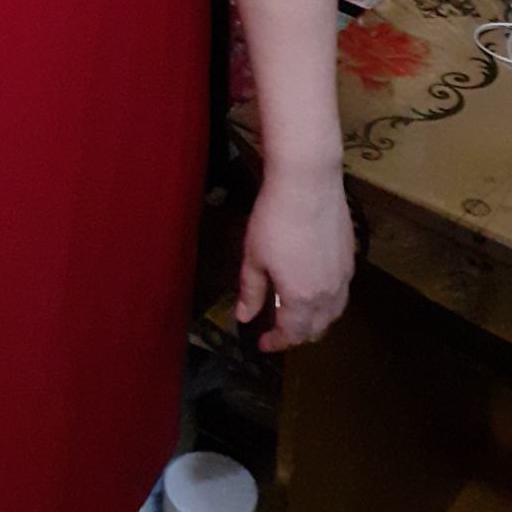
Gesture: no_gesture